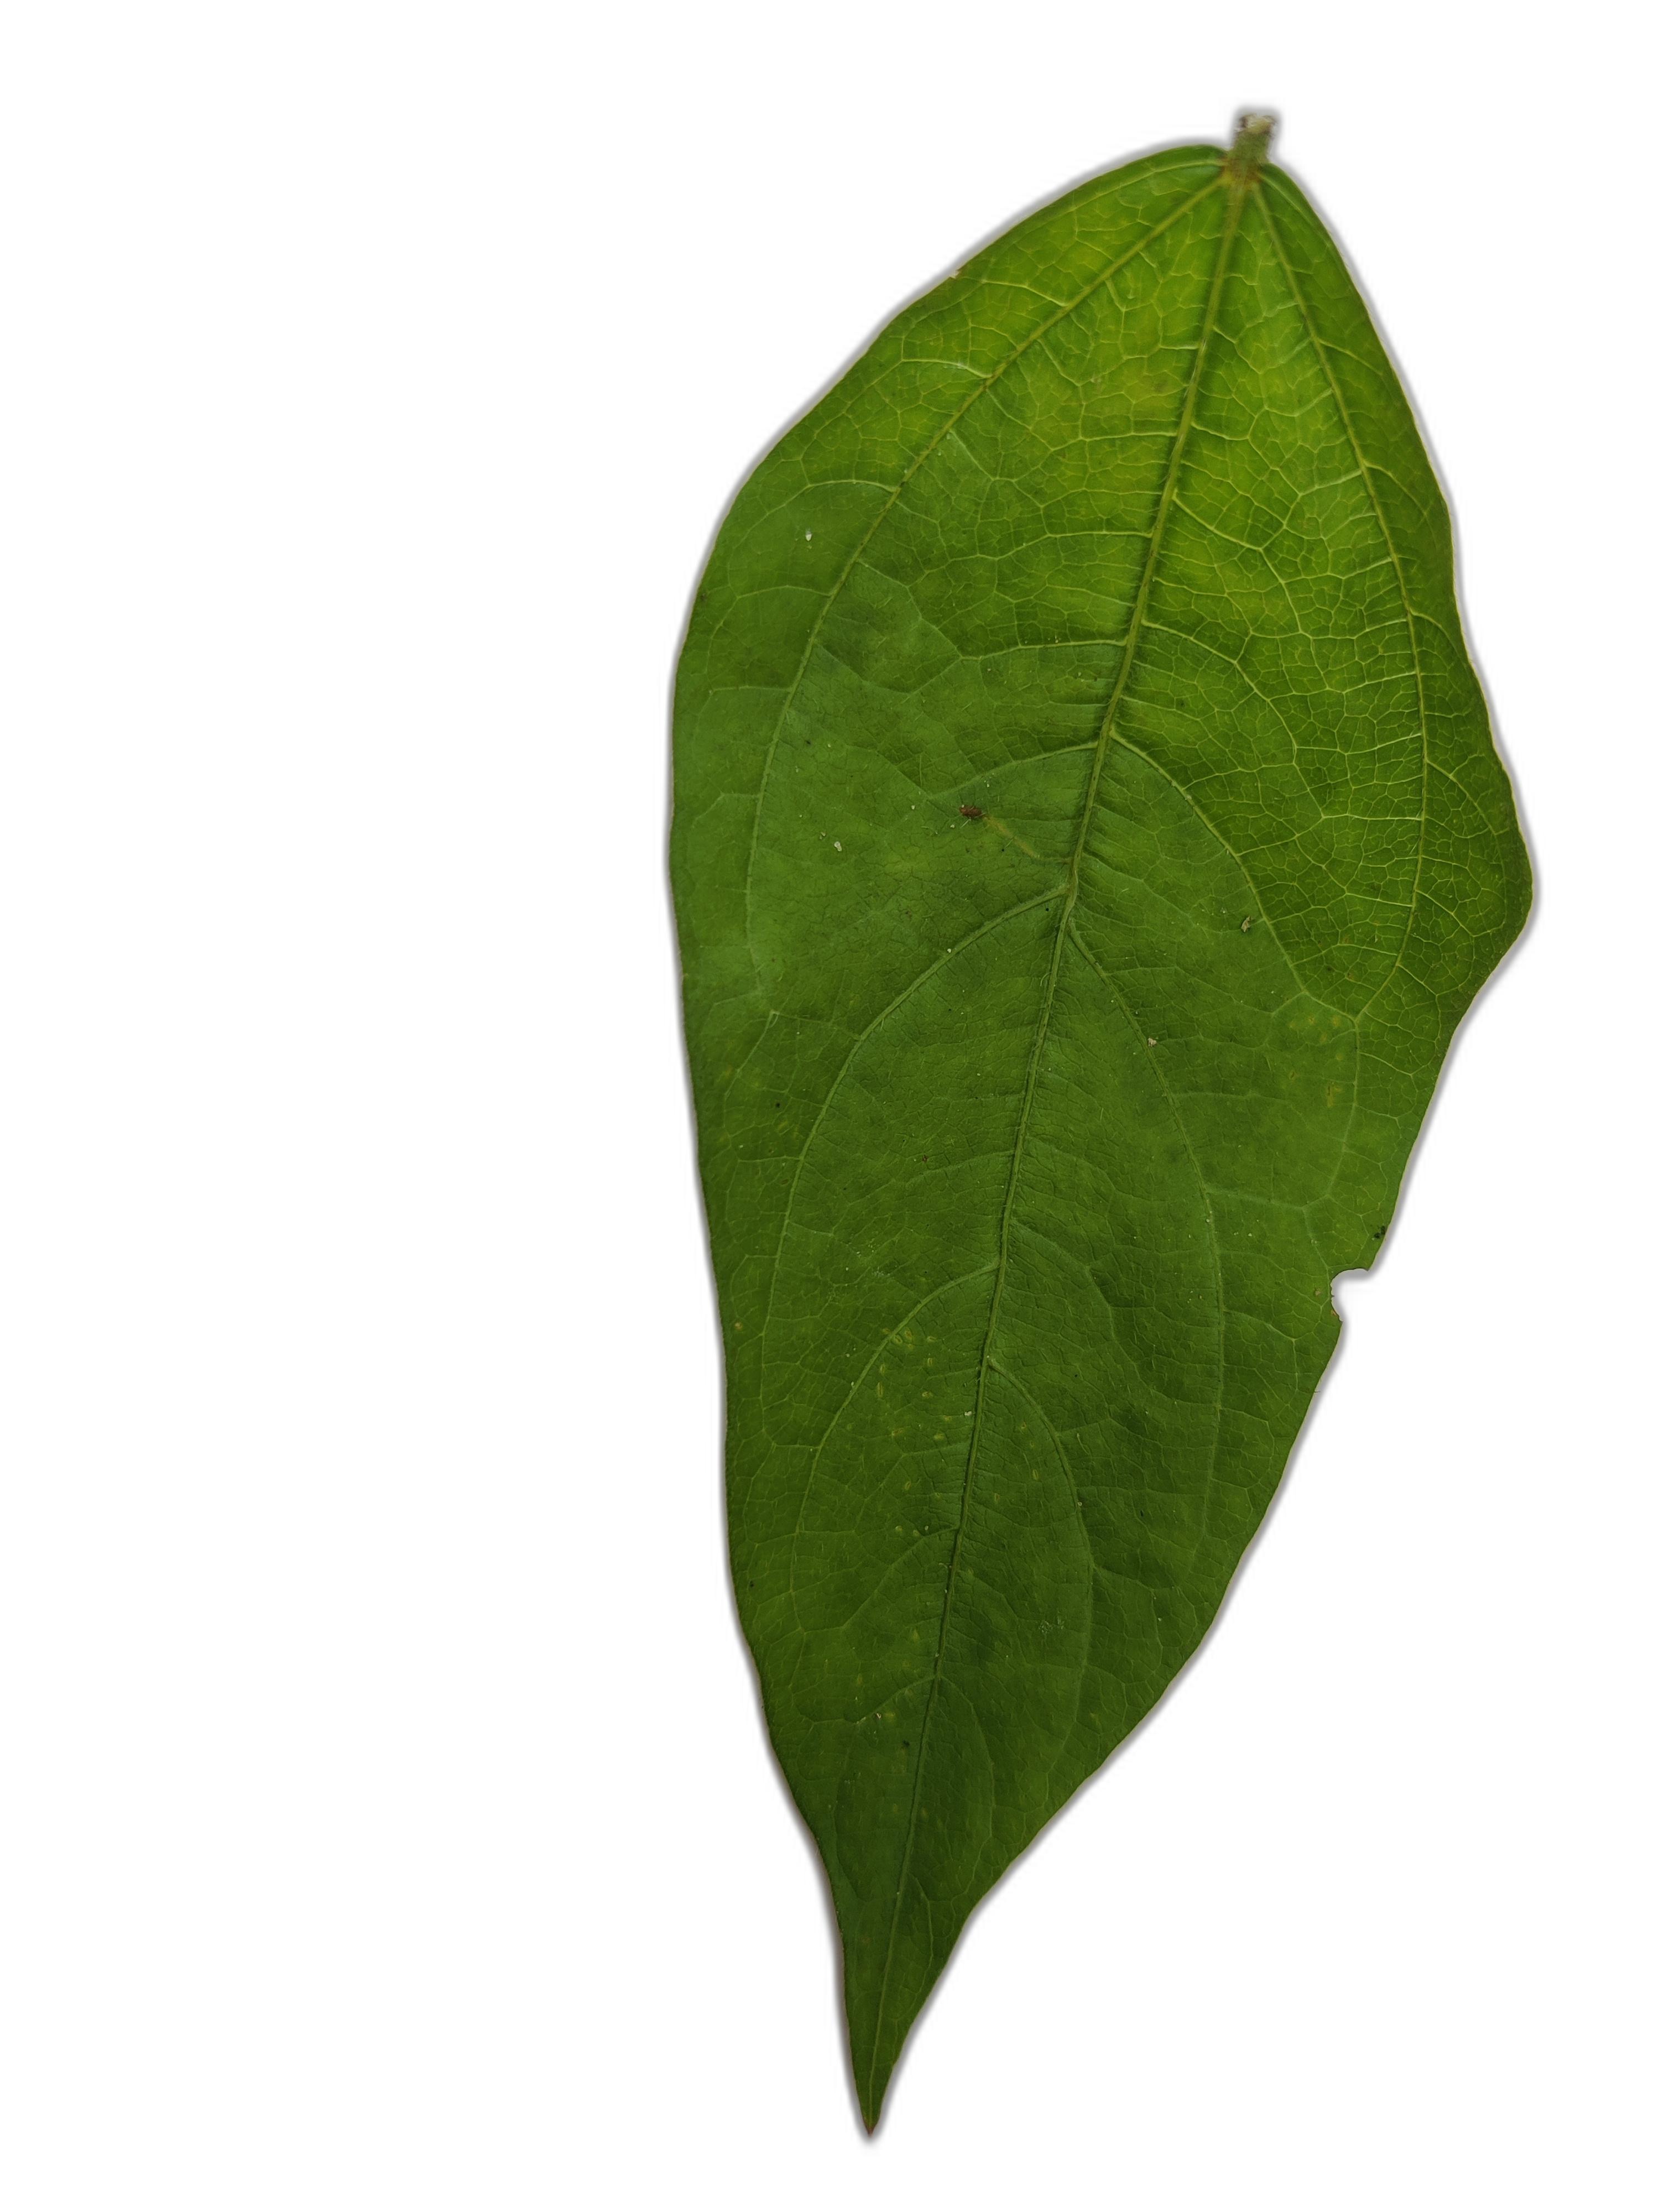
Label: Healthy